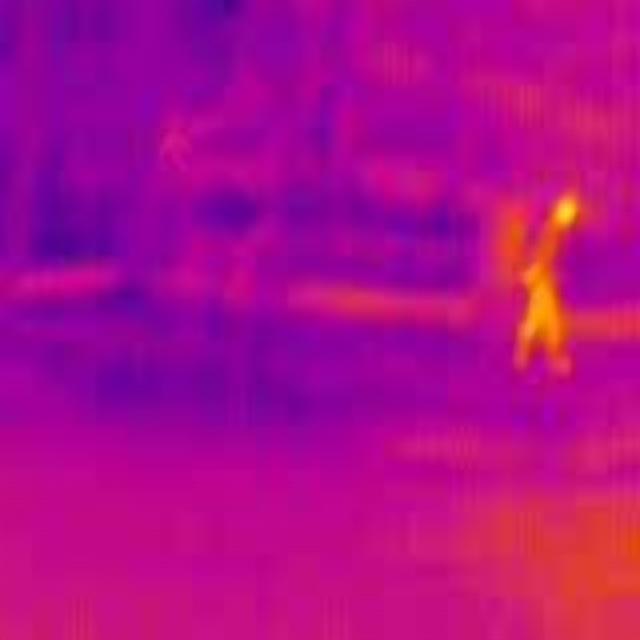
Detected objects:
label: person